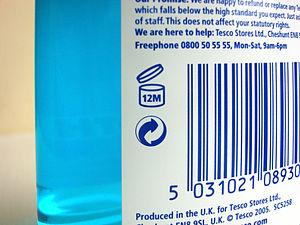
Le symbole de période après ouverture ou symbole PAO est un symbole graphique qui identifie la durée de vie utile d'un produit cosmétique après la première ouverture de son emballage. Il représente ainsi un pot de cosmétique neutre ouvert avec un nombre de mois ou d'années écrit en dessous.